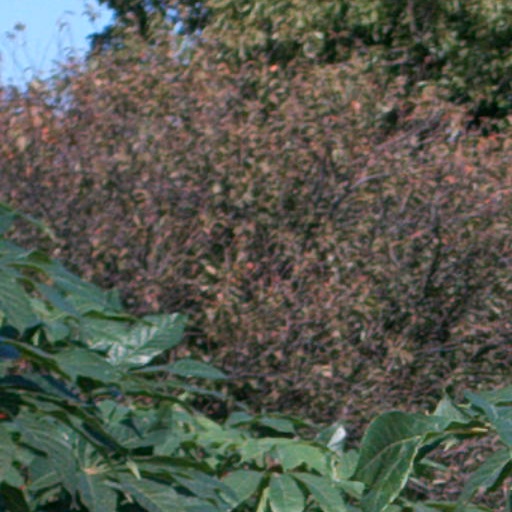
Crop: cassava